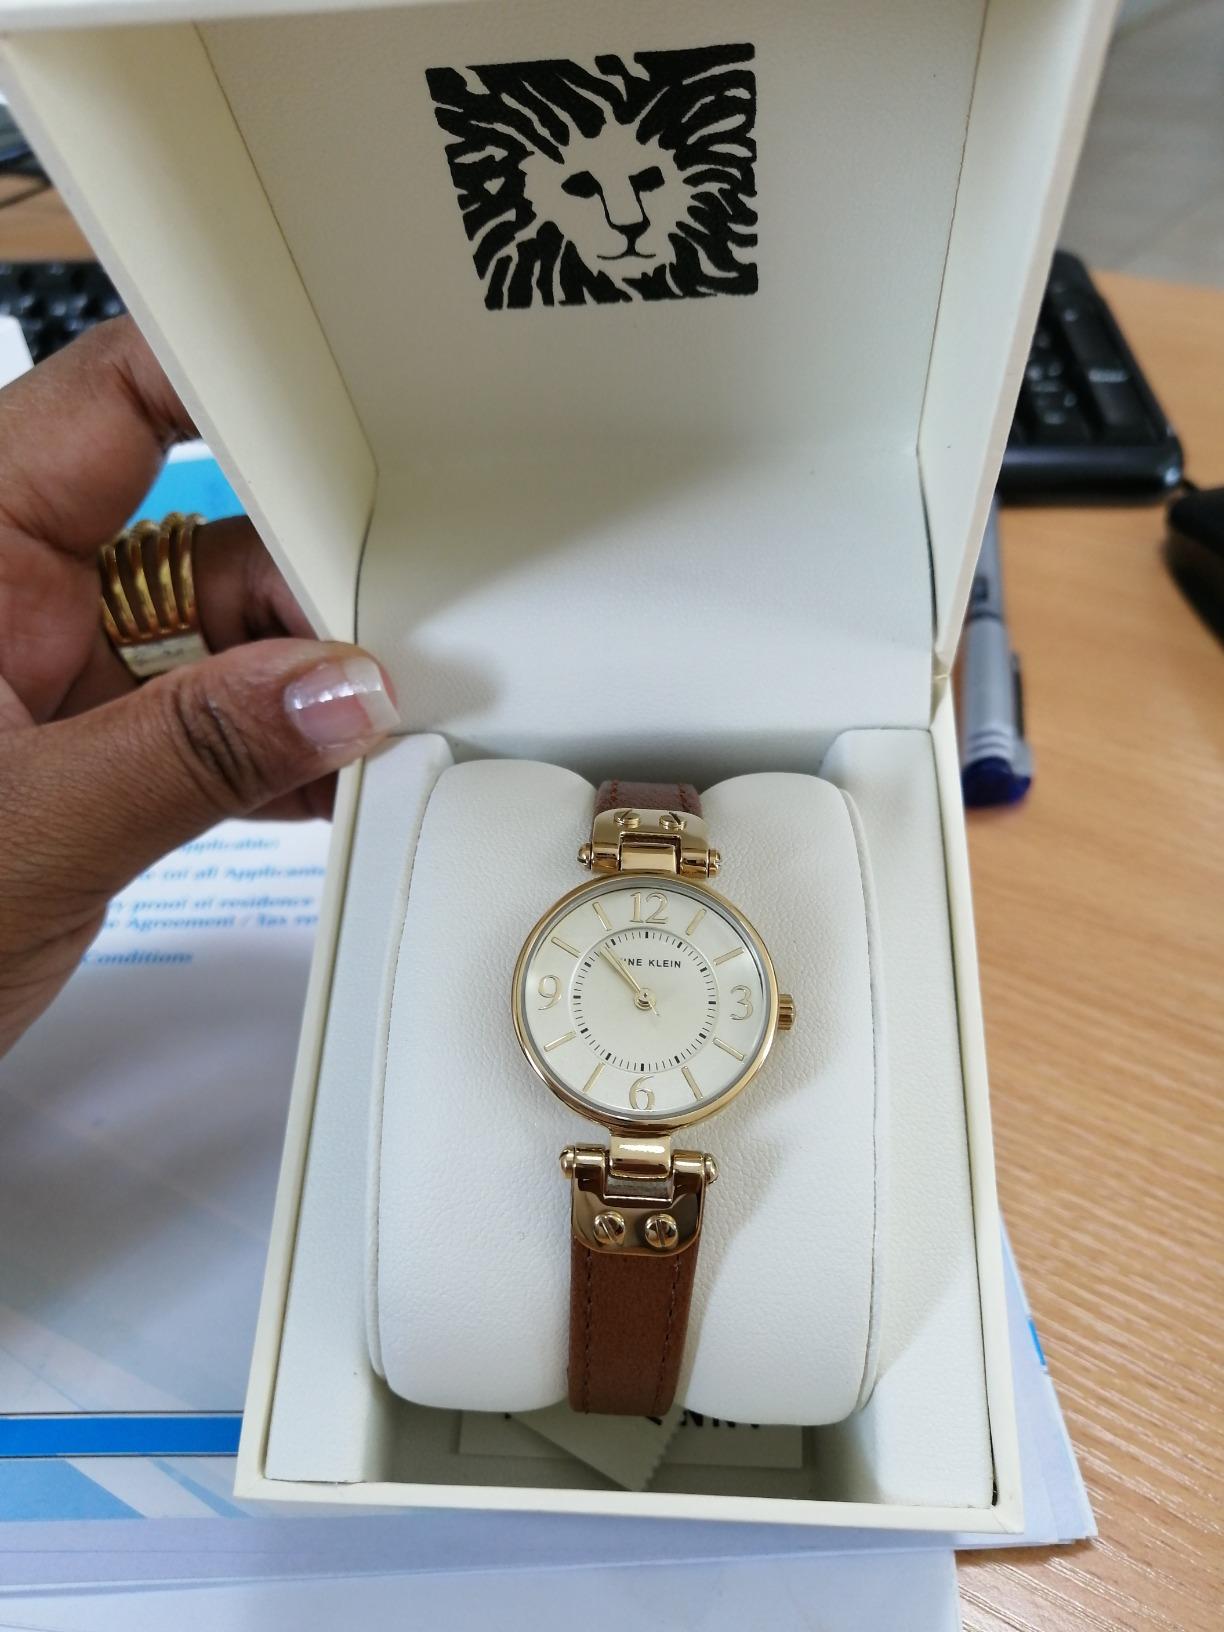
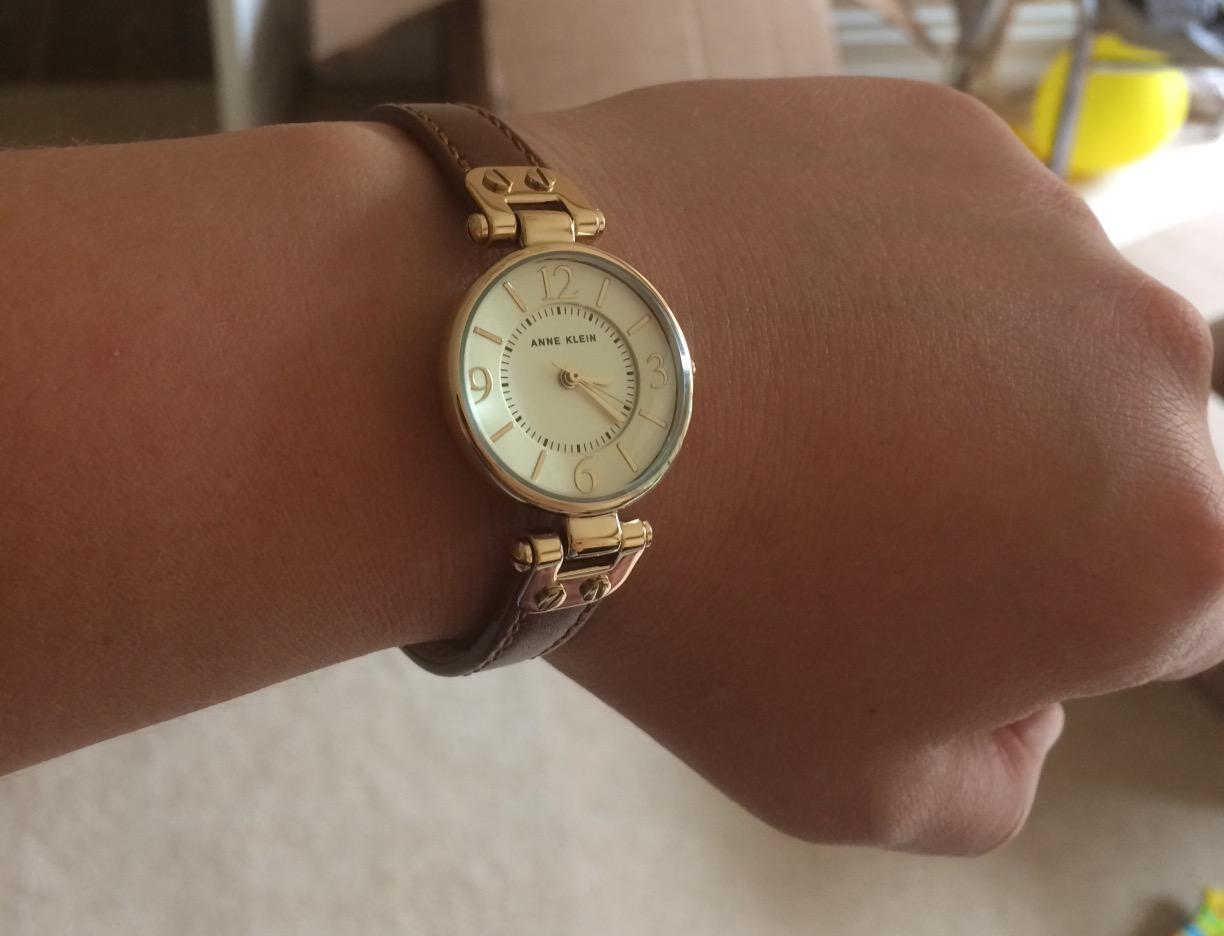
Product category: accessories_watch
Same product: yes